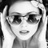
Emotion: sad